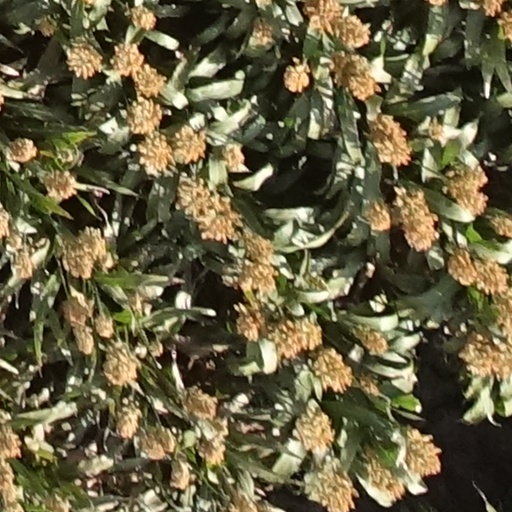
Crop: sorghum